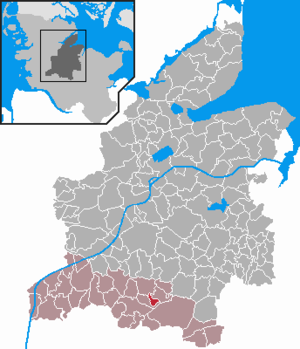
Rade b. Hohenwestedt
Kort
Rade bei Hohenwestedt er en kommune og en by i det nordlige Tyskland, beliggende i Amt Mittelholstein i den sydlige del af Kreis Rendsborg-Egernførde. Kreis Rendsborg-Egernførde ligger i den centrale del af delstaten Slesvig-Holsten.